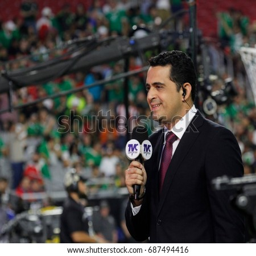
tv host vs soccer match